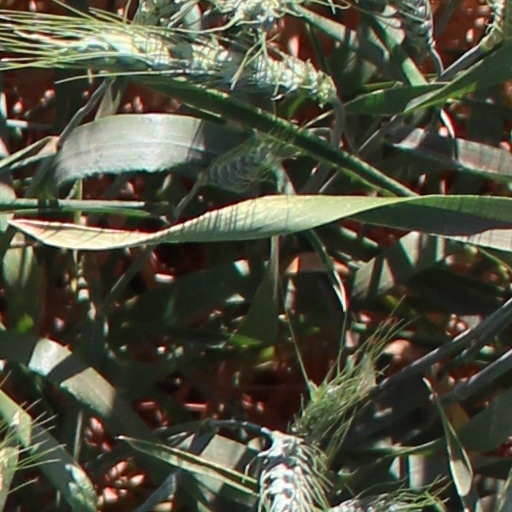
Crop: wheat